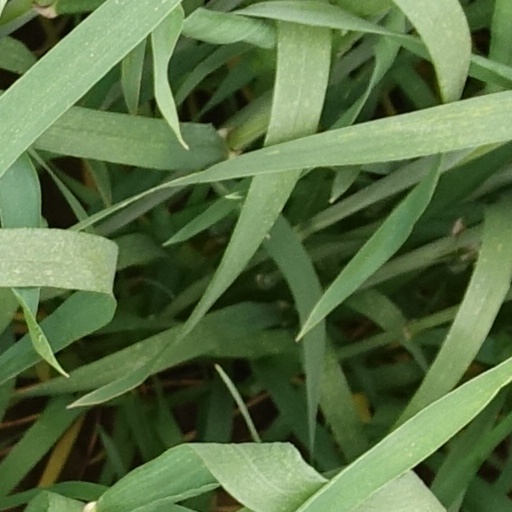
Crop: wheat